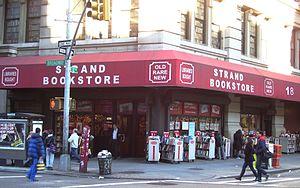
Strand Bookstore est une librairie new-yorkaise située à l'intersection de la 12e rue et de Broadway Avenue, dans l'East Village. Elle vend des livres neufs et anciens, et possède une très grande collection de livres rares. Elle comporte trois niveaux, et dispute avec la librairie de Powell's Books de Portland le titre de plus grande librairie d'occasion du monde.